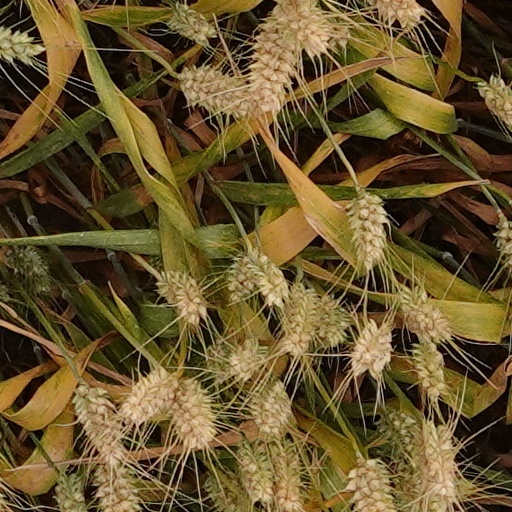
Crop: wheat